Jean Delannoy

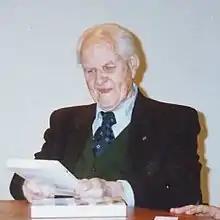
Jean Delannoy, 2000s.

Jean Delannoy (12 January 1908 – 18 June 2008) was a French actor, film editor, screenwriter and film director.